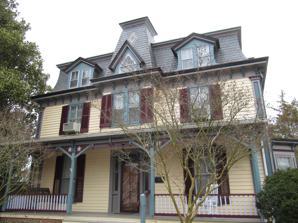
Building: Littleton T. Clarke House
Country: United States of America
Year built: 1860
Historic house in Maryland, United States United States historic place Littleton T. Clarke House U.S. National Register of Historic Places The Littleton T. Clarke House in 2013 Show map of Maryland Show map of the United States Location 407 2nd St., Pocomoke City, Maryland Coordinates 38°4′16″N 75°34′10″W / 38.07111°N 75.56944°W / 38.07111; -75.56944 Area 0.3 acres (0.12 ha) Built 1860 ( 1860 ) Architectural style Second Empire NRHP reference No. 96000519 Added to NRHP May 2, 1996 The Littleton T. Clarke House is a historic home located at Pocomoke City , Worcester County , Maryland , United States . It is a 2 + 1 ⁄ 2 -story Second Empire –style frame house with a concave curved mansard roof constructed about 1860. The Littleton T. Clarke House was listed on the National Register of Historic Places in 1996. References